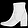
Label: Ankle boot